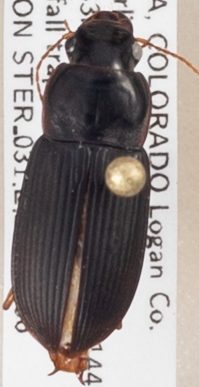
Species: Harpalus pensylvanicus
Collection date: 2018-09-06
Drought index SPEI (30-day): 1.106
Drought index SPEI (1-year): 0.71
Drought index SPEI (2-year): -0.018